Optimum (brand)

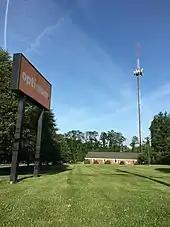
This Optimum customer service facility in Freehold Township, New Jersey, has existed during both the Cablevision and Altice eras

Introduced in 2018 on Long Island and then extended through its service area, Altice One is the company's flagship home entertainment platform, and combines broadband internet access, television, VOIP telephone service, and various streaming applications. An assessment in 2021 from the Digital Trends site said that the strength of Altice One was its centralizing of internet connection, WiFi access point, and streaming in one device, whereas its weakness was the need for Altice One Mini devices that extend the WiFi signal around a home.